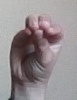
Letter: ha